73rd Anti-Aircraft Artillery Division (Soviet Union)

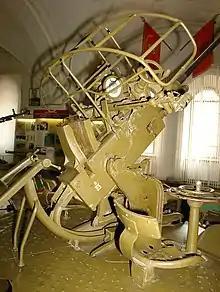
A 37 mm AA gun of the type used by the division during World War II

On 2 May, Colonel Vasily Ivashenko took command of the division while it was reorganizing at the Moscow Anti-Aircraft Artillery Training Camp; he would lead it for the rest of the war. In September the division was sent to the front as part of the 3rd Baltic Front's 1st Shock Army, fighting in the Riga Offensive. On 16 October the army transferred to the 2nd Baltic Front. The division then fought in the blockade of the surrounded German Army Group Courland in the Courland Pocket. Between September 1944 and February 1945, with the 1st Shock Army, the division was credited with downing nine German aircraft. In support of ground troops, it was credited with destroying four tanks, suppressing the fire of four mortar batteries, destroying ten pillboxes, and three observation points, as well as killing 340 German soldiers. In February 1945 the 73rd was transferred to the 4th Shock Army, with which it served until the end of the war. From 1 April the army was part of the Courland Group of Forces of the Leningrad Front.